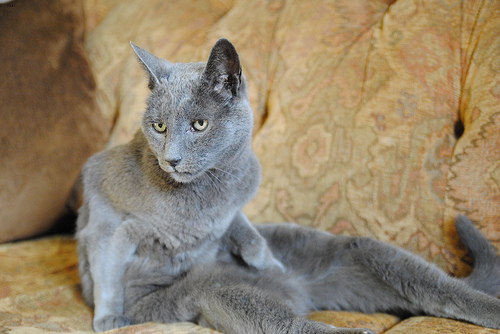
Animal: cat
Breed: Russian Blue